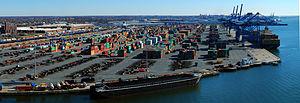
Baltimore est une ville du Nord-Est des États-Unis située dans l'État du Maryland. Constituant un des plus grands ports maritimes de la côte est, la ville abrite la prestigieuse université Johns-Hopkins et, dans sa banlieue, un campus de l'université du Maryland. Toutefois, un quart de sa population vit sous le seuil de pauvreté, ce qui la classe en 56ᵉ position des villes les plus pauvres des États-Unis. À noter que 11 % de la population était sans emploi en 2012.
Le port de Baltimore ou Helen Delich Bentley Port of Baltimore est le port de la ville de Baltimore située dans l'État du Maryland. Géré par la Maryland Port Administration qui fait partie du Maryland Department of Transportation, l'activité du port est axée vers le transport de passagers et de véhicules et il accueille surtout des rouliers.
Sur écoute est une série télévisée dramatique criminelle américaine, créée par David Simon et coécrite avec Ed Burns, diffusée sur HBO du 2 juin 2002 au 9 mars 2008. Elle s'étend sur 5 saisons et 60 épisodes. L'idée originelle de la série est de réaliser un drame policier librement inspiré de l'expérience de Burns, ancien officier de la brigade criminelle de la police de Baltimore et professeur d'école publique, et du travail d'investigation de Simon, journaliste et écrivain.